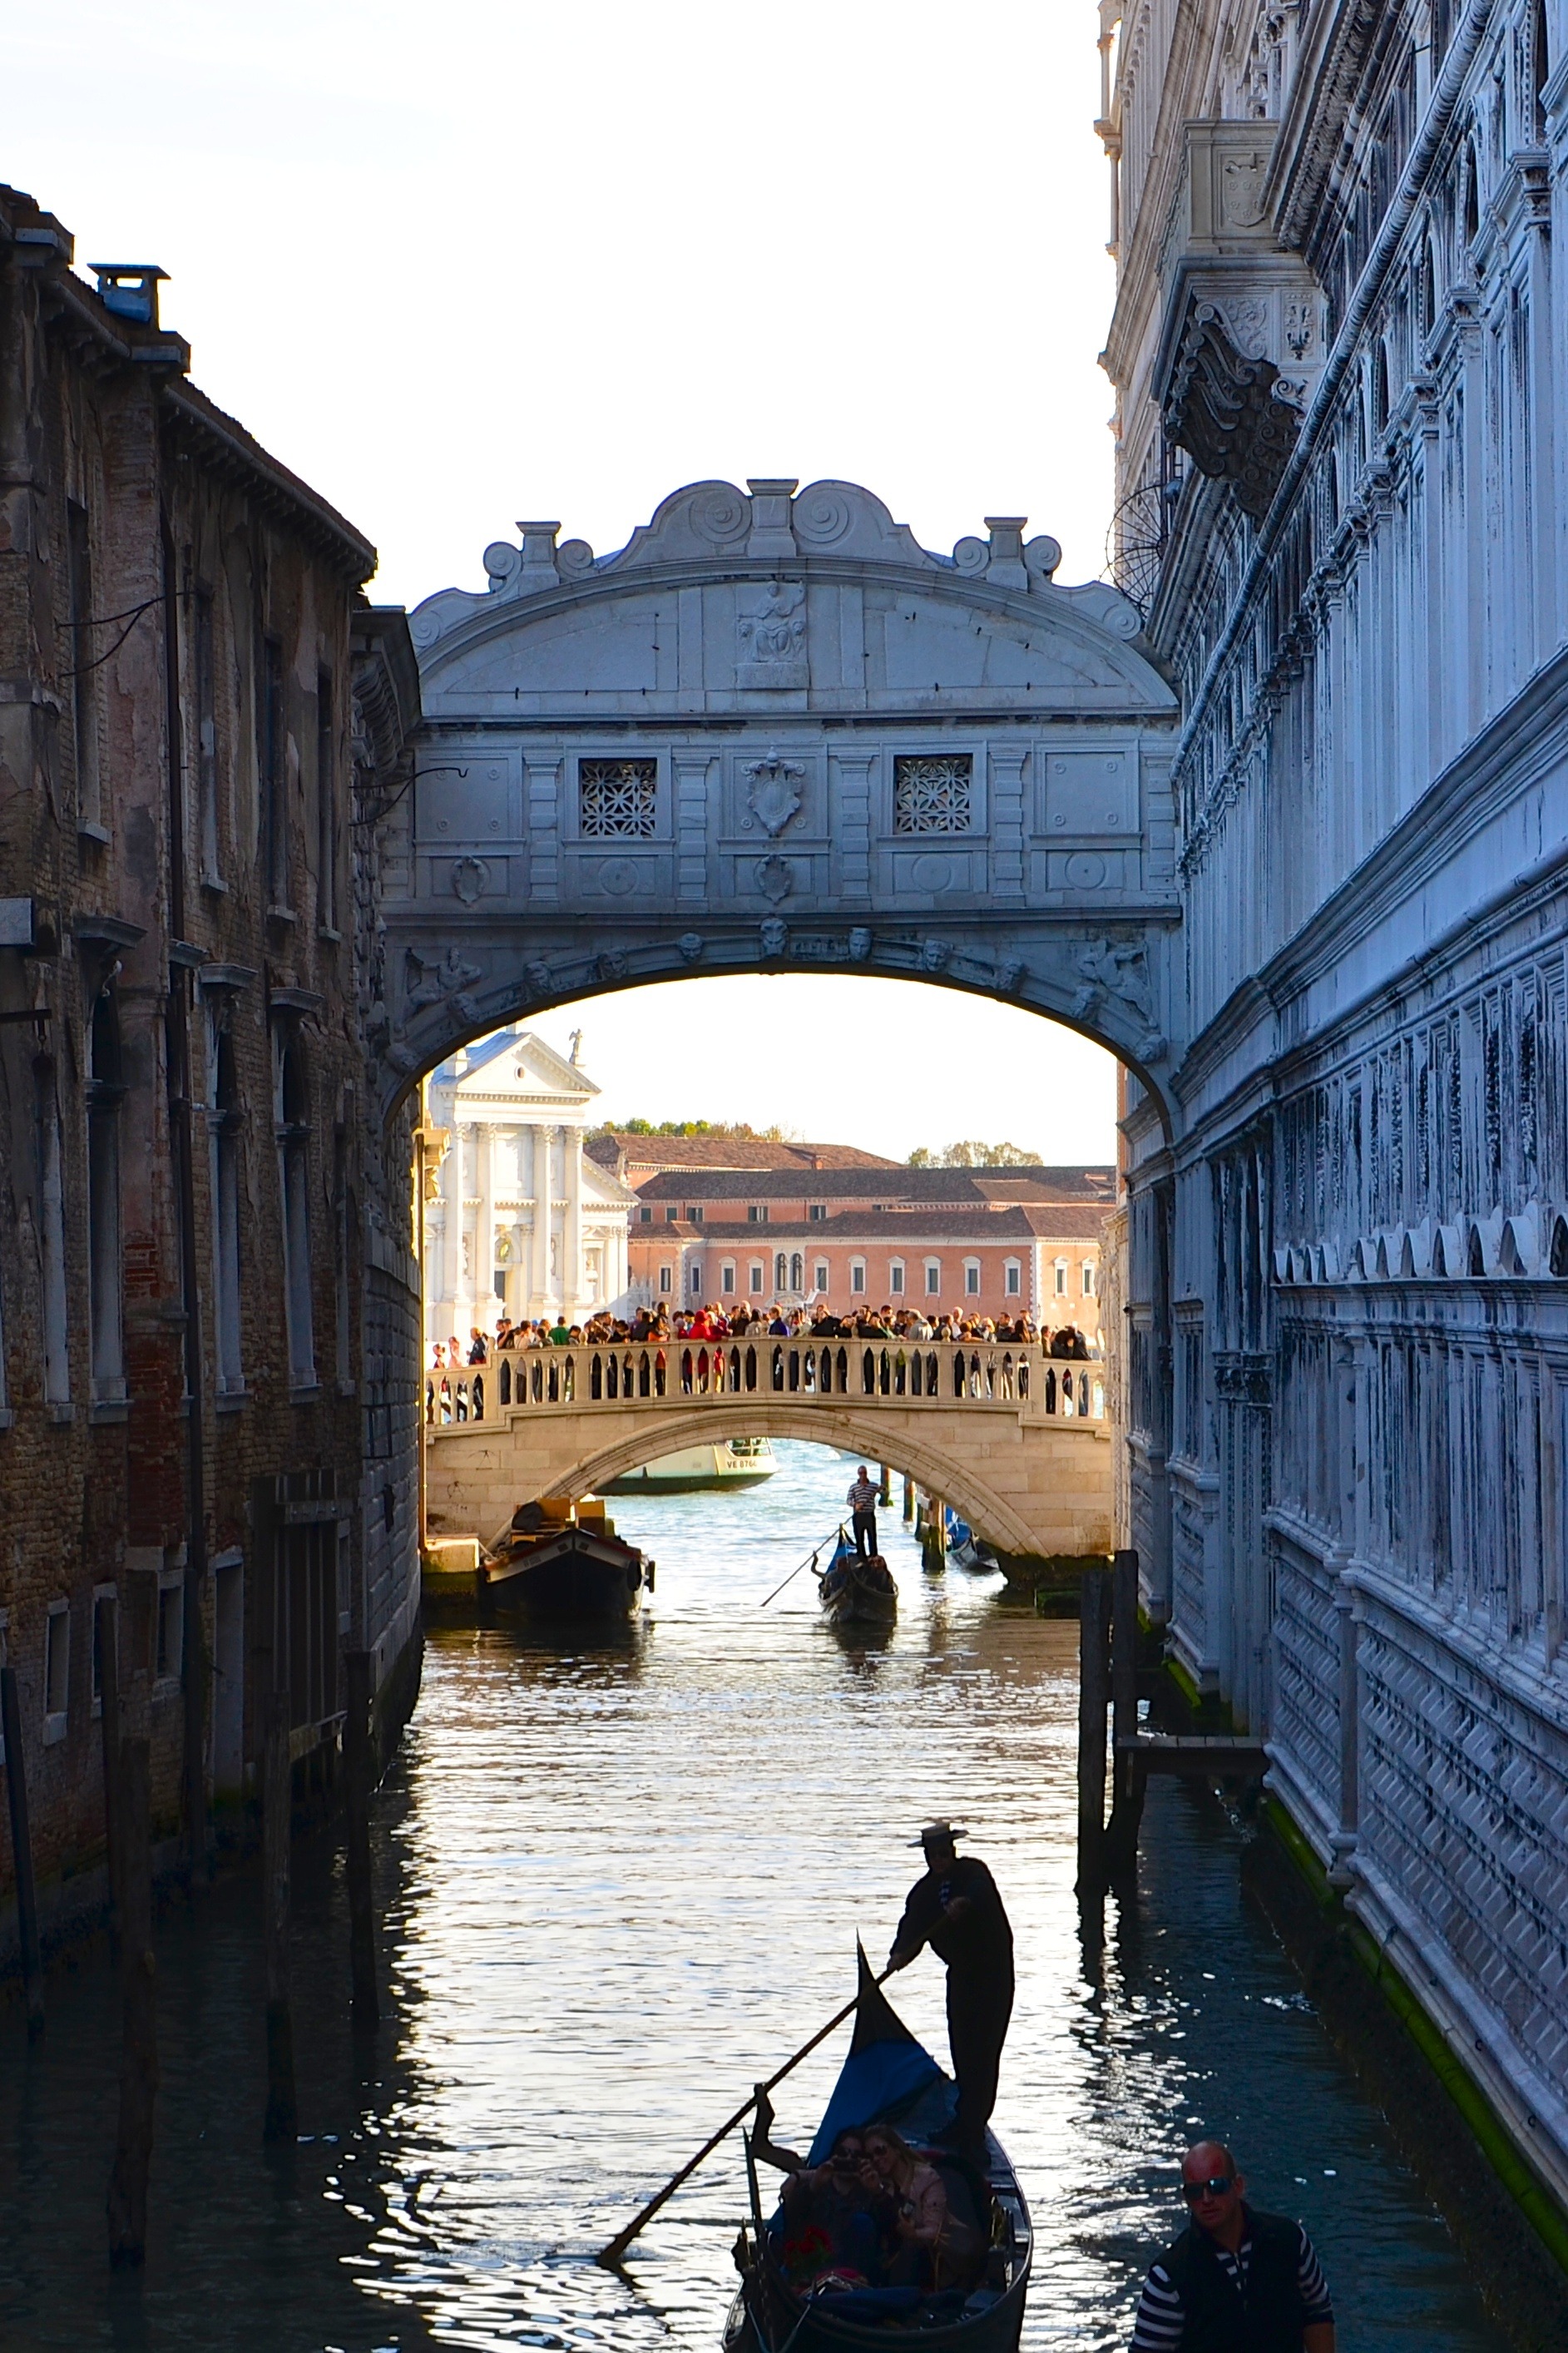
boat, bridge, river, canal, vehicle, italy, venice, tourism, waterway, gondola, watercraft, bridge of sighs